Inequity aversion in animals

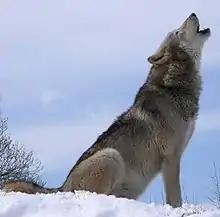
Gray wolf

Wolves ("Canis lupus") are highly social animals that cooperate in hunting, breeding and defending their territories. Essler, Marshall-Pescini, and Range set up an experiment with nine wolves and ten pack-living dogs to investigate if domestication was the reason dogs show a primitive form of inequity aversion.